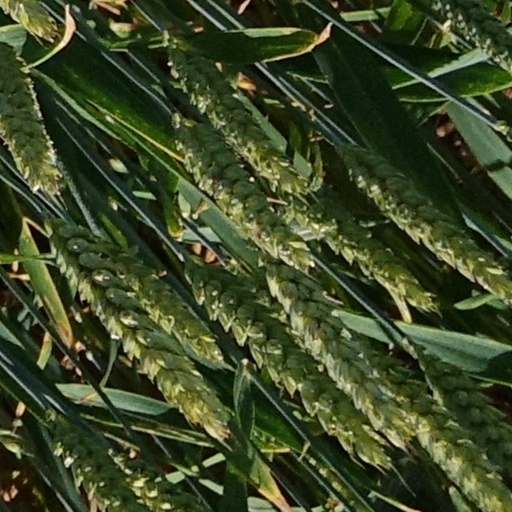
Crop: wheat